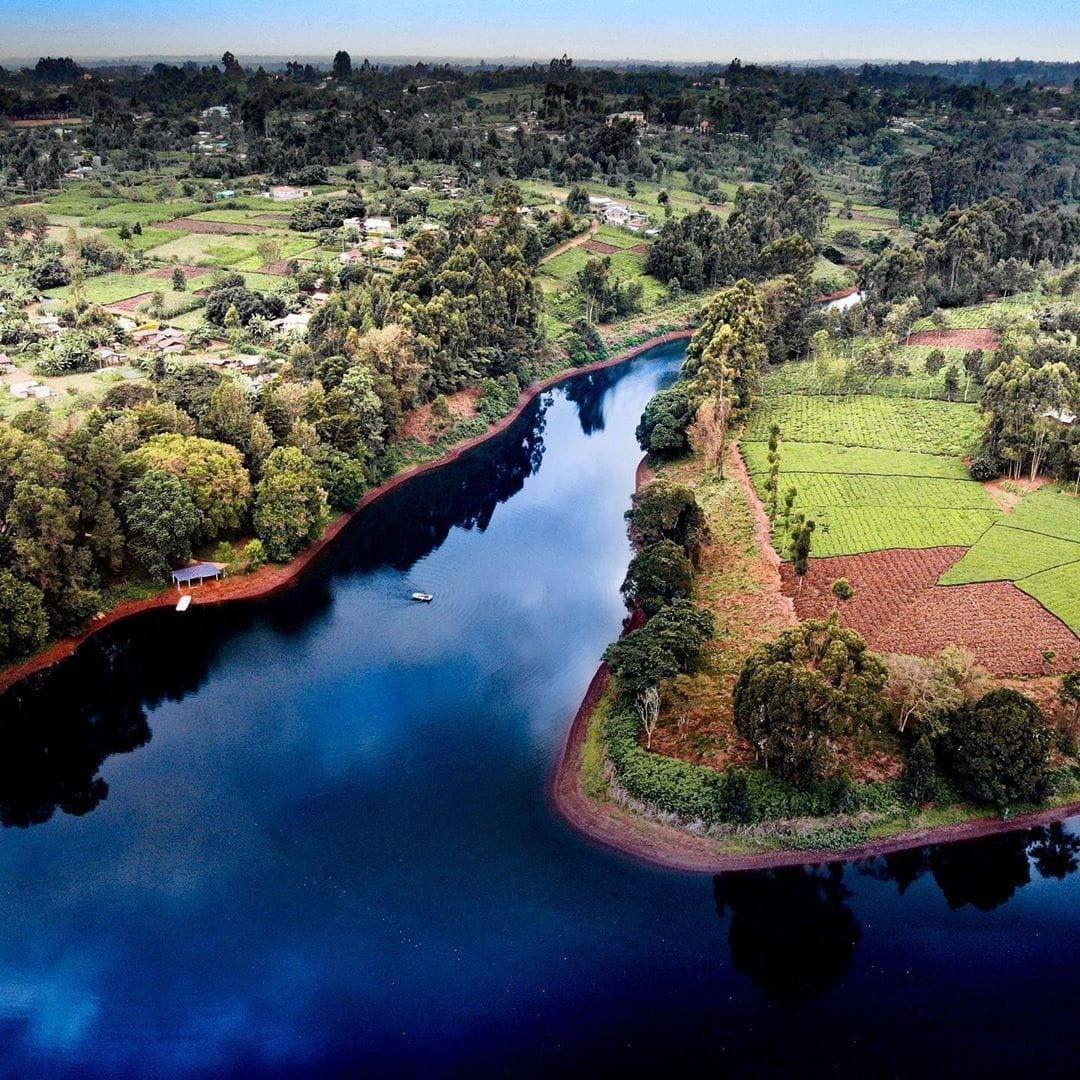
Eneo kubwa la wazi lenye chanzo cha maji mfano wa mto au bwawa kubwa , lililozungukwa na uoto wa asili kama vile miti iliyotawanyika na kutengeneza madhari kwa ajili ya makazi ya watu au shunghuli za kilimo.